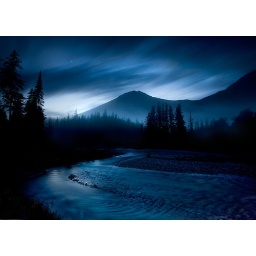
River highlights, valley fog and clouds streaking across the night sky in western Glacier National Park, Montana.